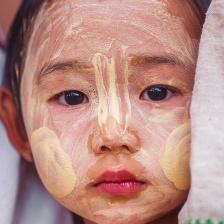
Label: faces